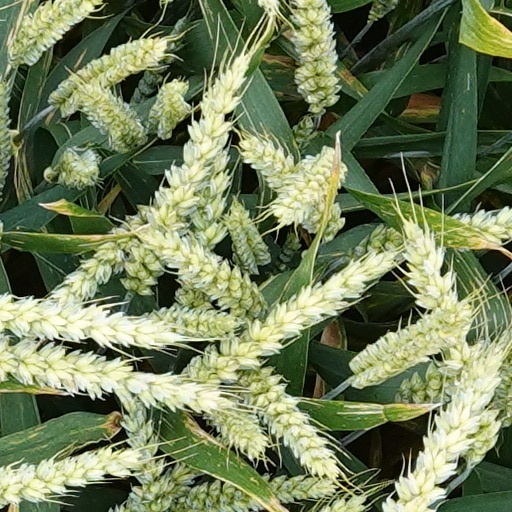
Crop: wheat